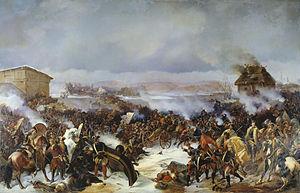
1700 est une année séculaire et une année commune commençant un vendredi.
Alexandre Evstafiévitch von Kotzebue, né le 9 juin 1815 à Königsberg et mort le 24 août 1889 à Munich est un peintre germano-balte, né sujet de l'Empire russe.
La bataille de Narva est une bataille survenue au début de la grande guerre du Nord, le 30 novembre 1700 à Narva, dans le Nord-Est de l’Estonie. L'armée suédoise, commandée par le roi Charles XII, qui n’a pas encore dix-huit ans, y a remporté une victoire totale sur l'armée impériale russe de Pierre le Grand.